Jakarta Fashion Week

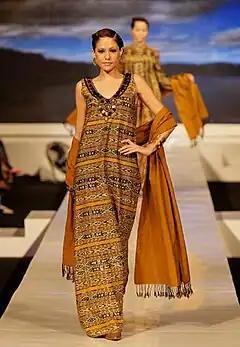
Miss Universe Indonesia 1995 and Puteri Indonesia 1995, Susanty Priscilla Adresina Manuhutu walks at The Jakarta Fashion Week 2008.

Since its inception in 1978, Fashion Designer Competition or Lomba Perancang Mode (LPM) has orbited several of Indonesia's top designers, such as Itang Yunasz, Samuel Wattimena, Chossy Latu, Edward Hutabarat, Carmanita, Ferry Soenarto, Denny Wirawan, Musa Widiatmodjo, Stephanus Hamy, Widhi Budimulia, Tex Saverio, Jeffrey Tan, Natalia Kiantoro, Andreas Odang, Cynthia Tan, and Billy Tjong.